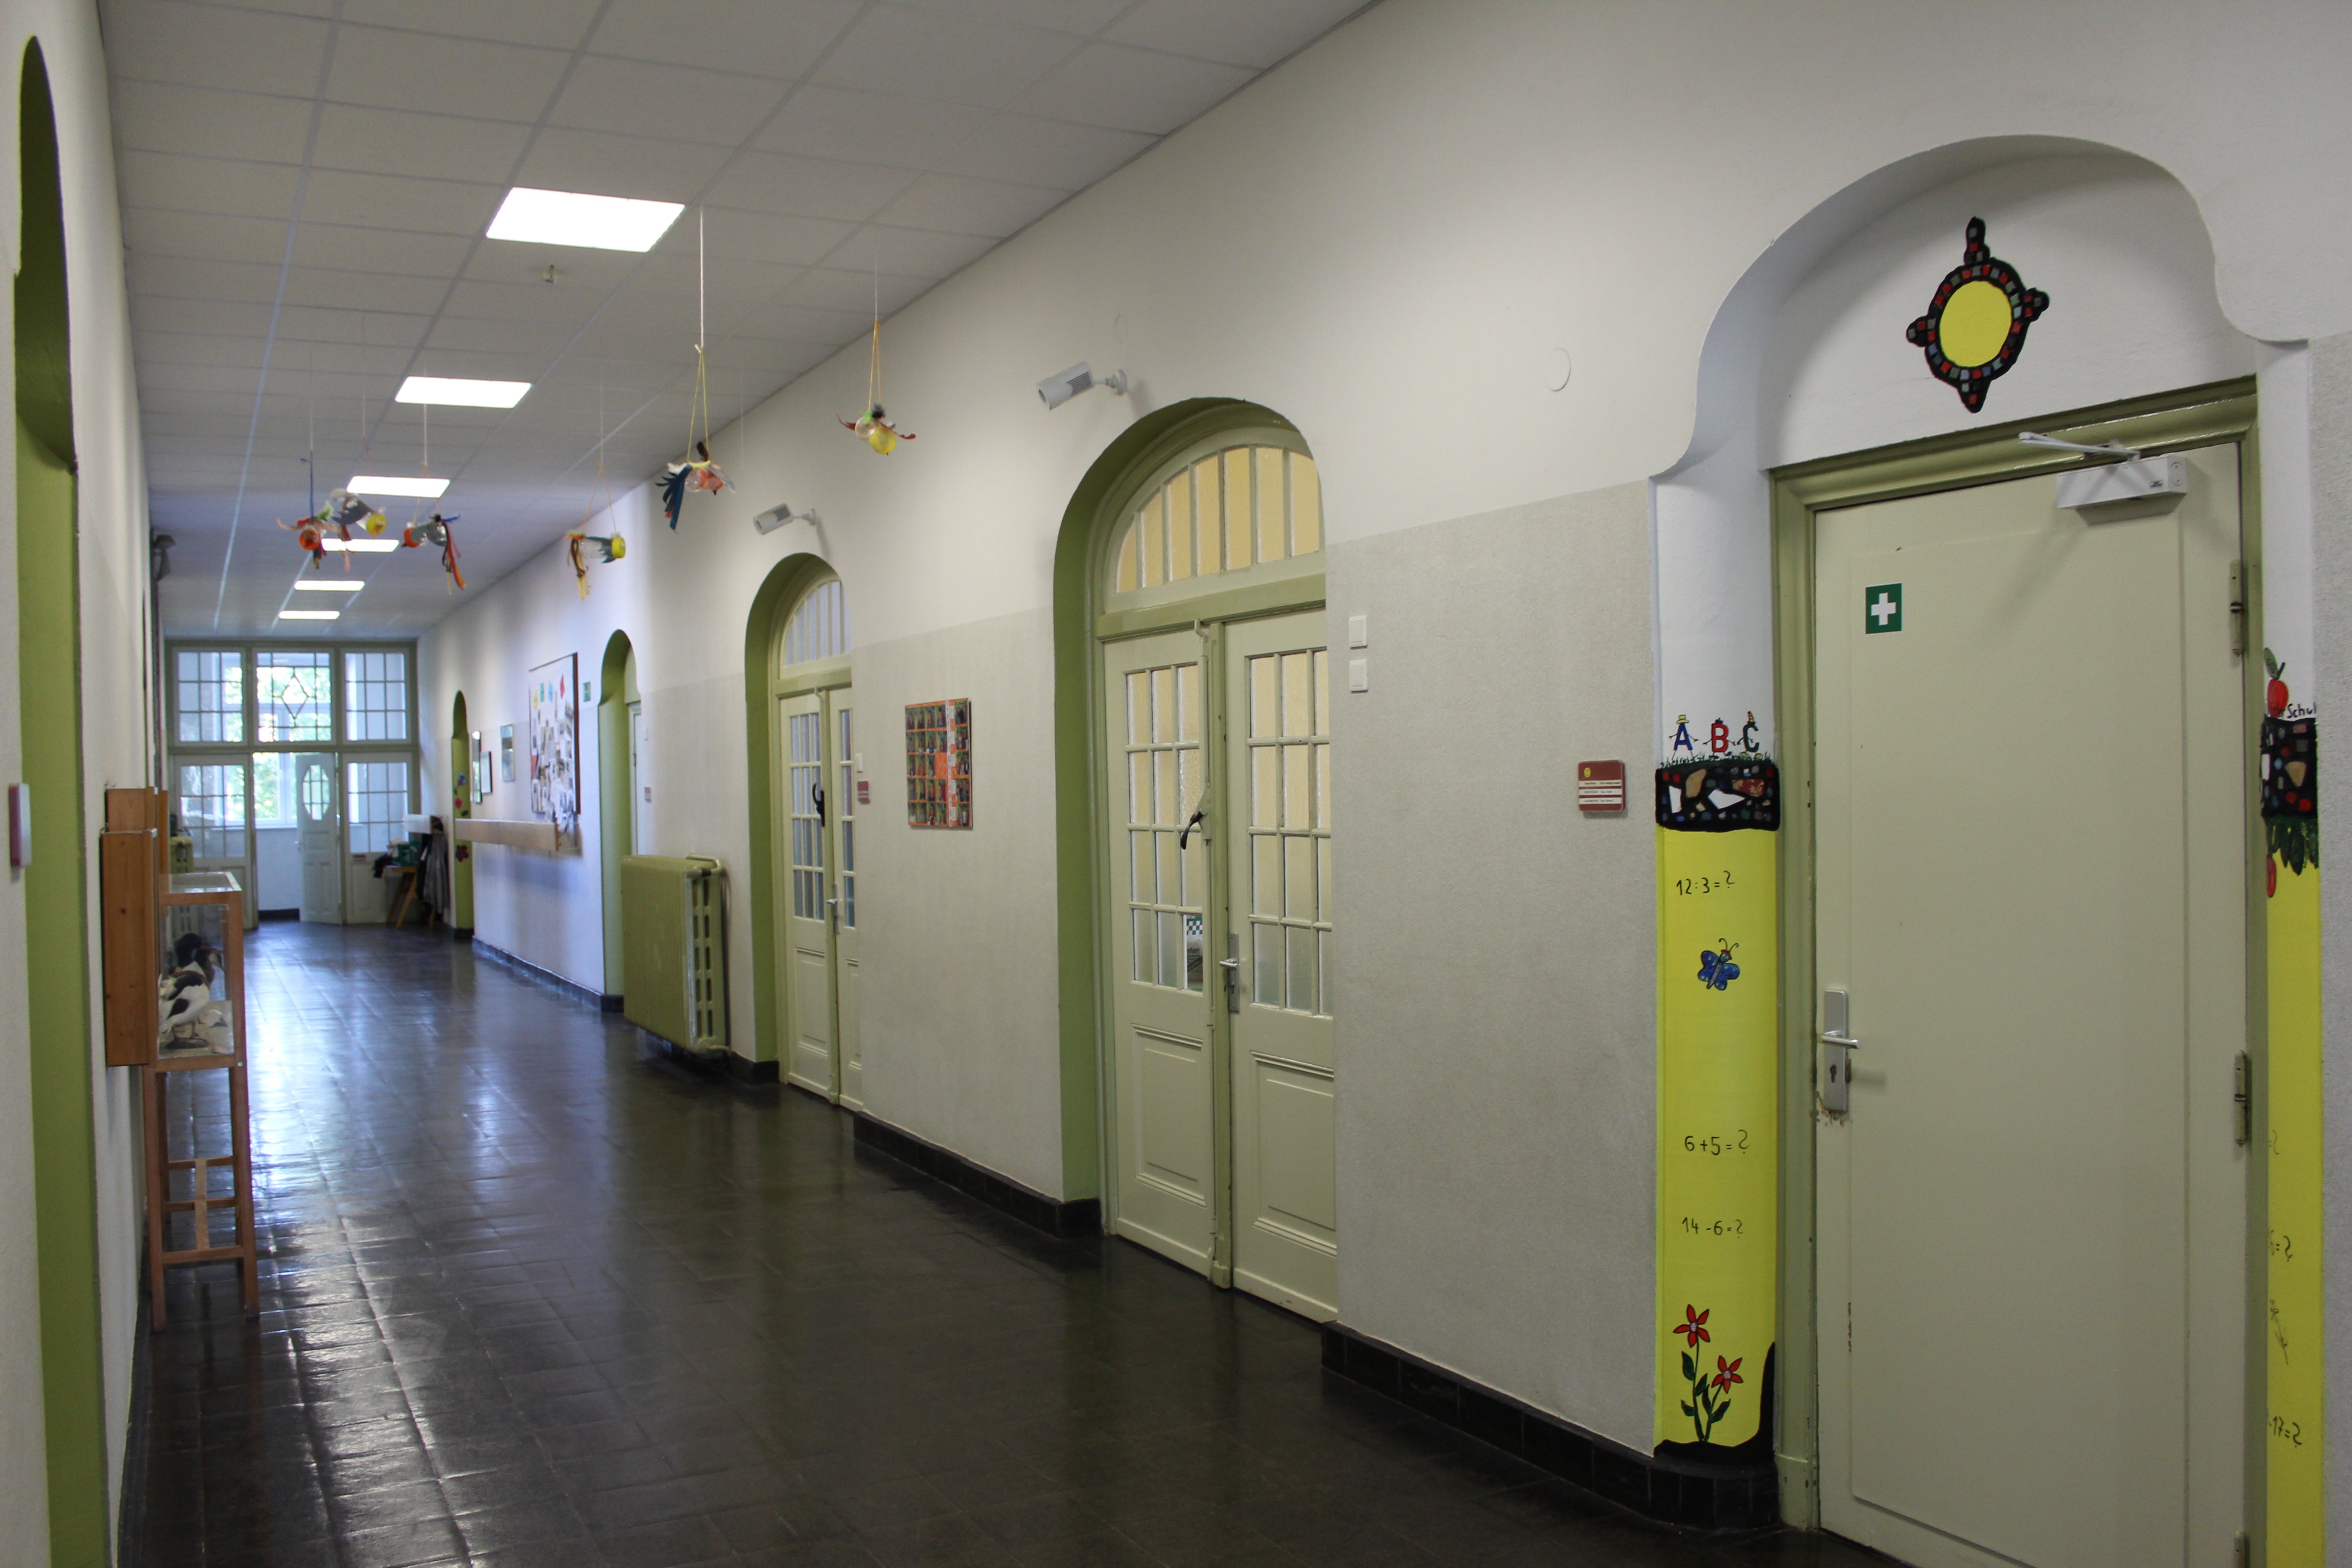
floor, building, hall, public transport, education, interior design, school